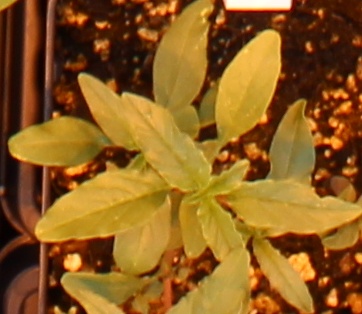
Label: Waterhemp